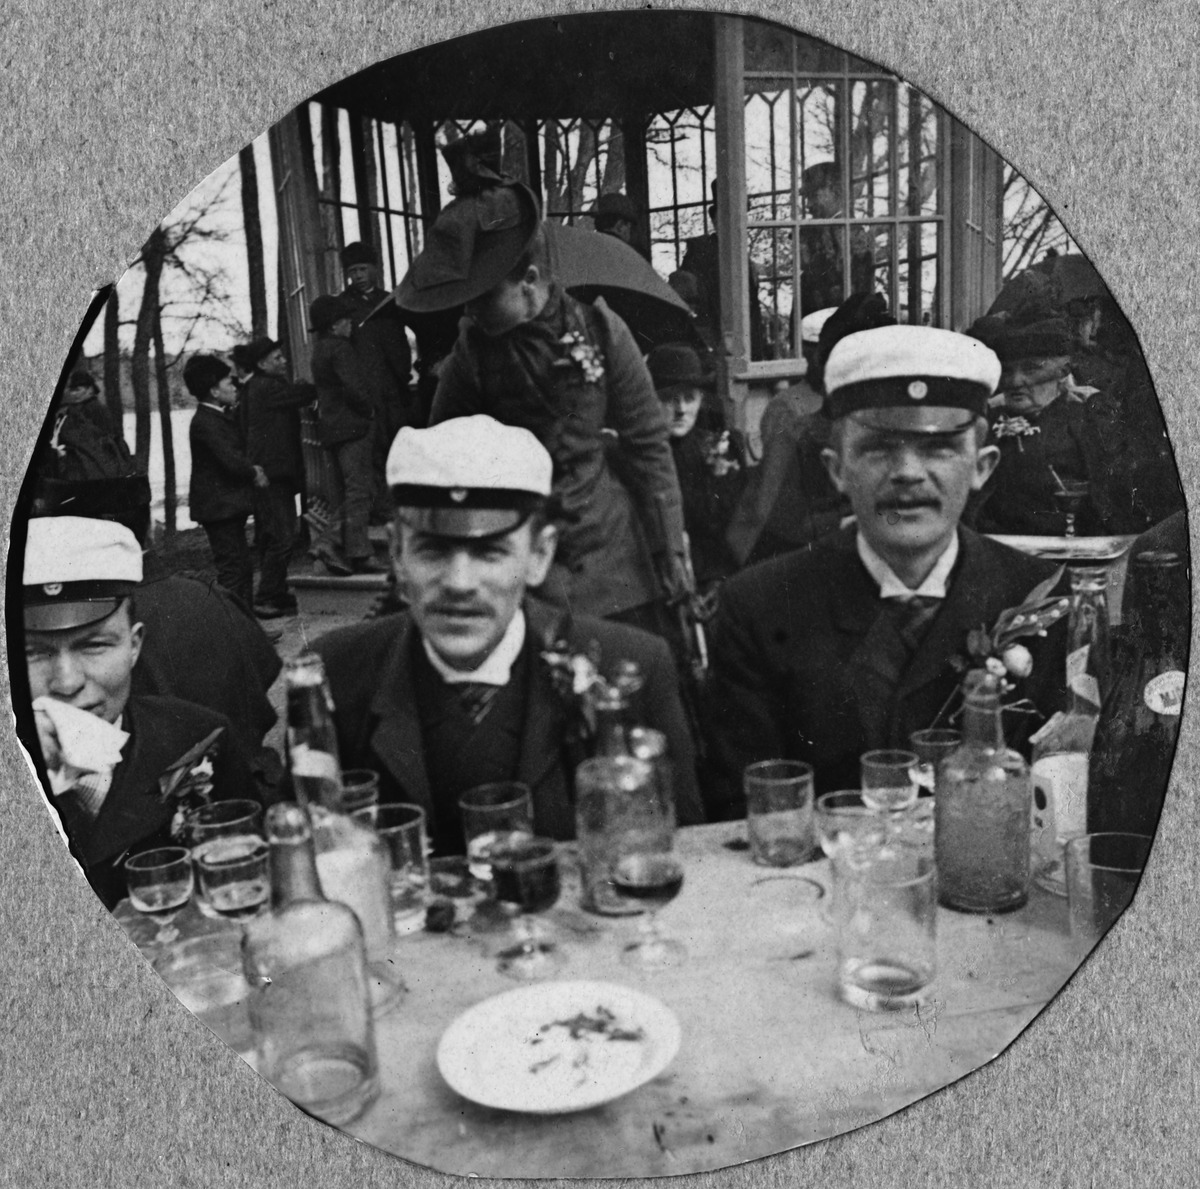
Ylioppilaiden vapunviettoa ravintola Kaisaniemessä
sisällön kuvaus: Ylioppilaiden vapunviettoa ravintola Kaisaniemessä. mustavalkoinen
Kuvaaja: Wasastjerna, Nils Jakob, valokuvaaja
Ajankohta: kuvausaika 1892
Paikka: Suomi, Uusimaa, Helsinki, Kluuvi Helsinki, Kaisaniemi
Aiheet: vuotuisjuhlat vappu, opiskelijat ylioppilaat